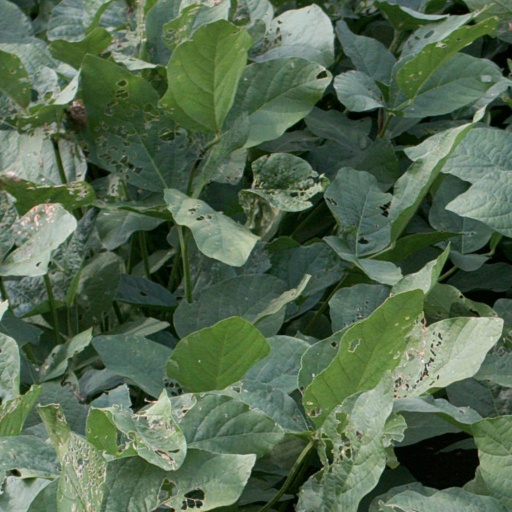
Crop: soybean